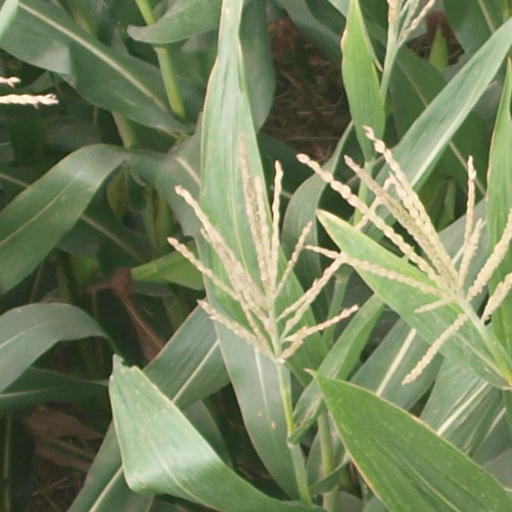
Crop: maize; corn